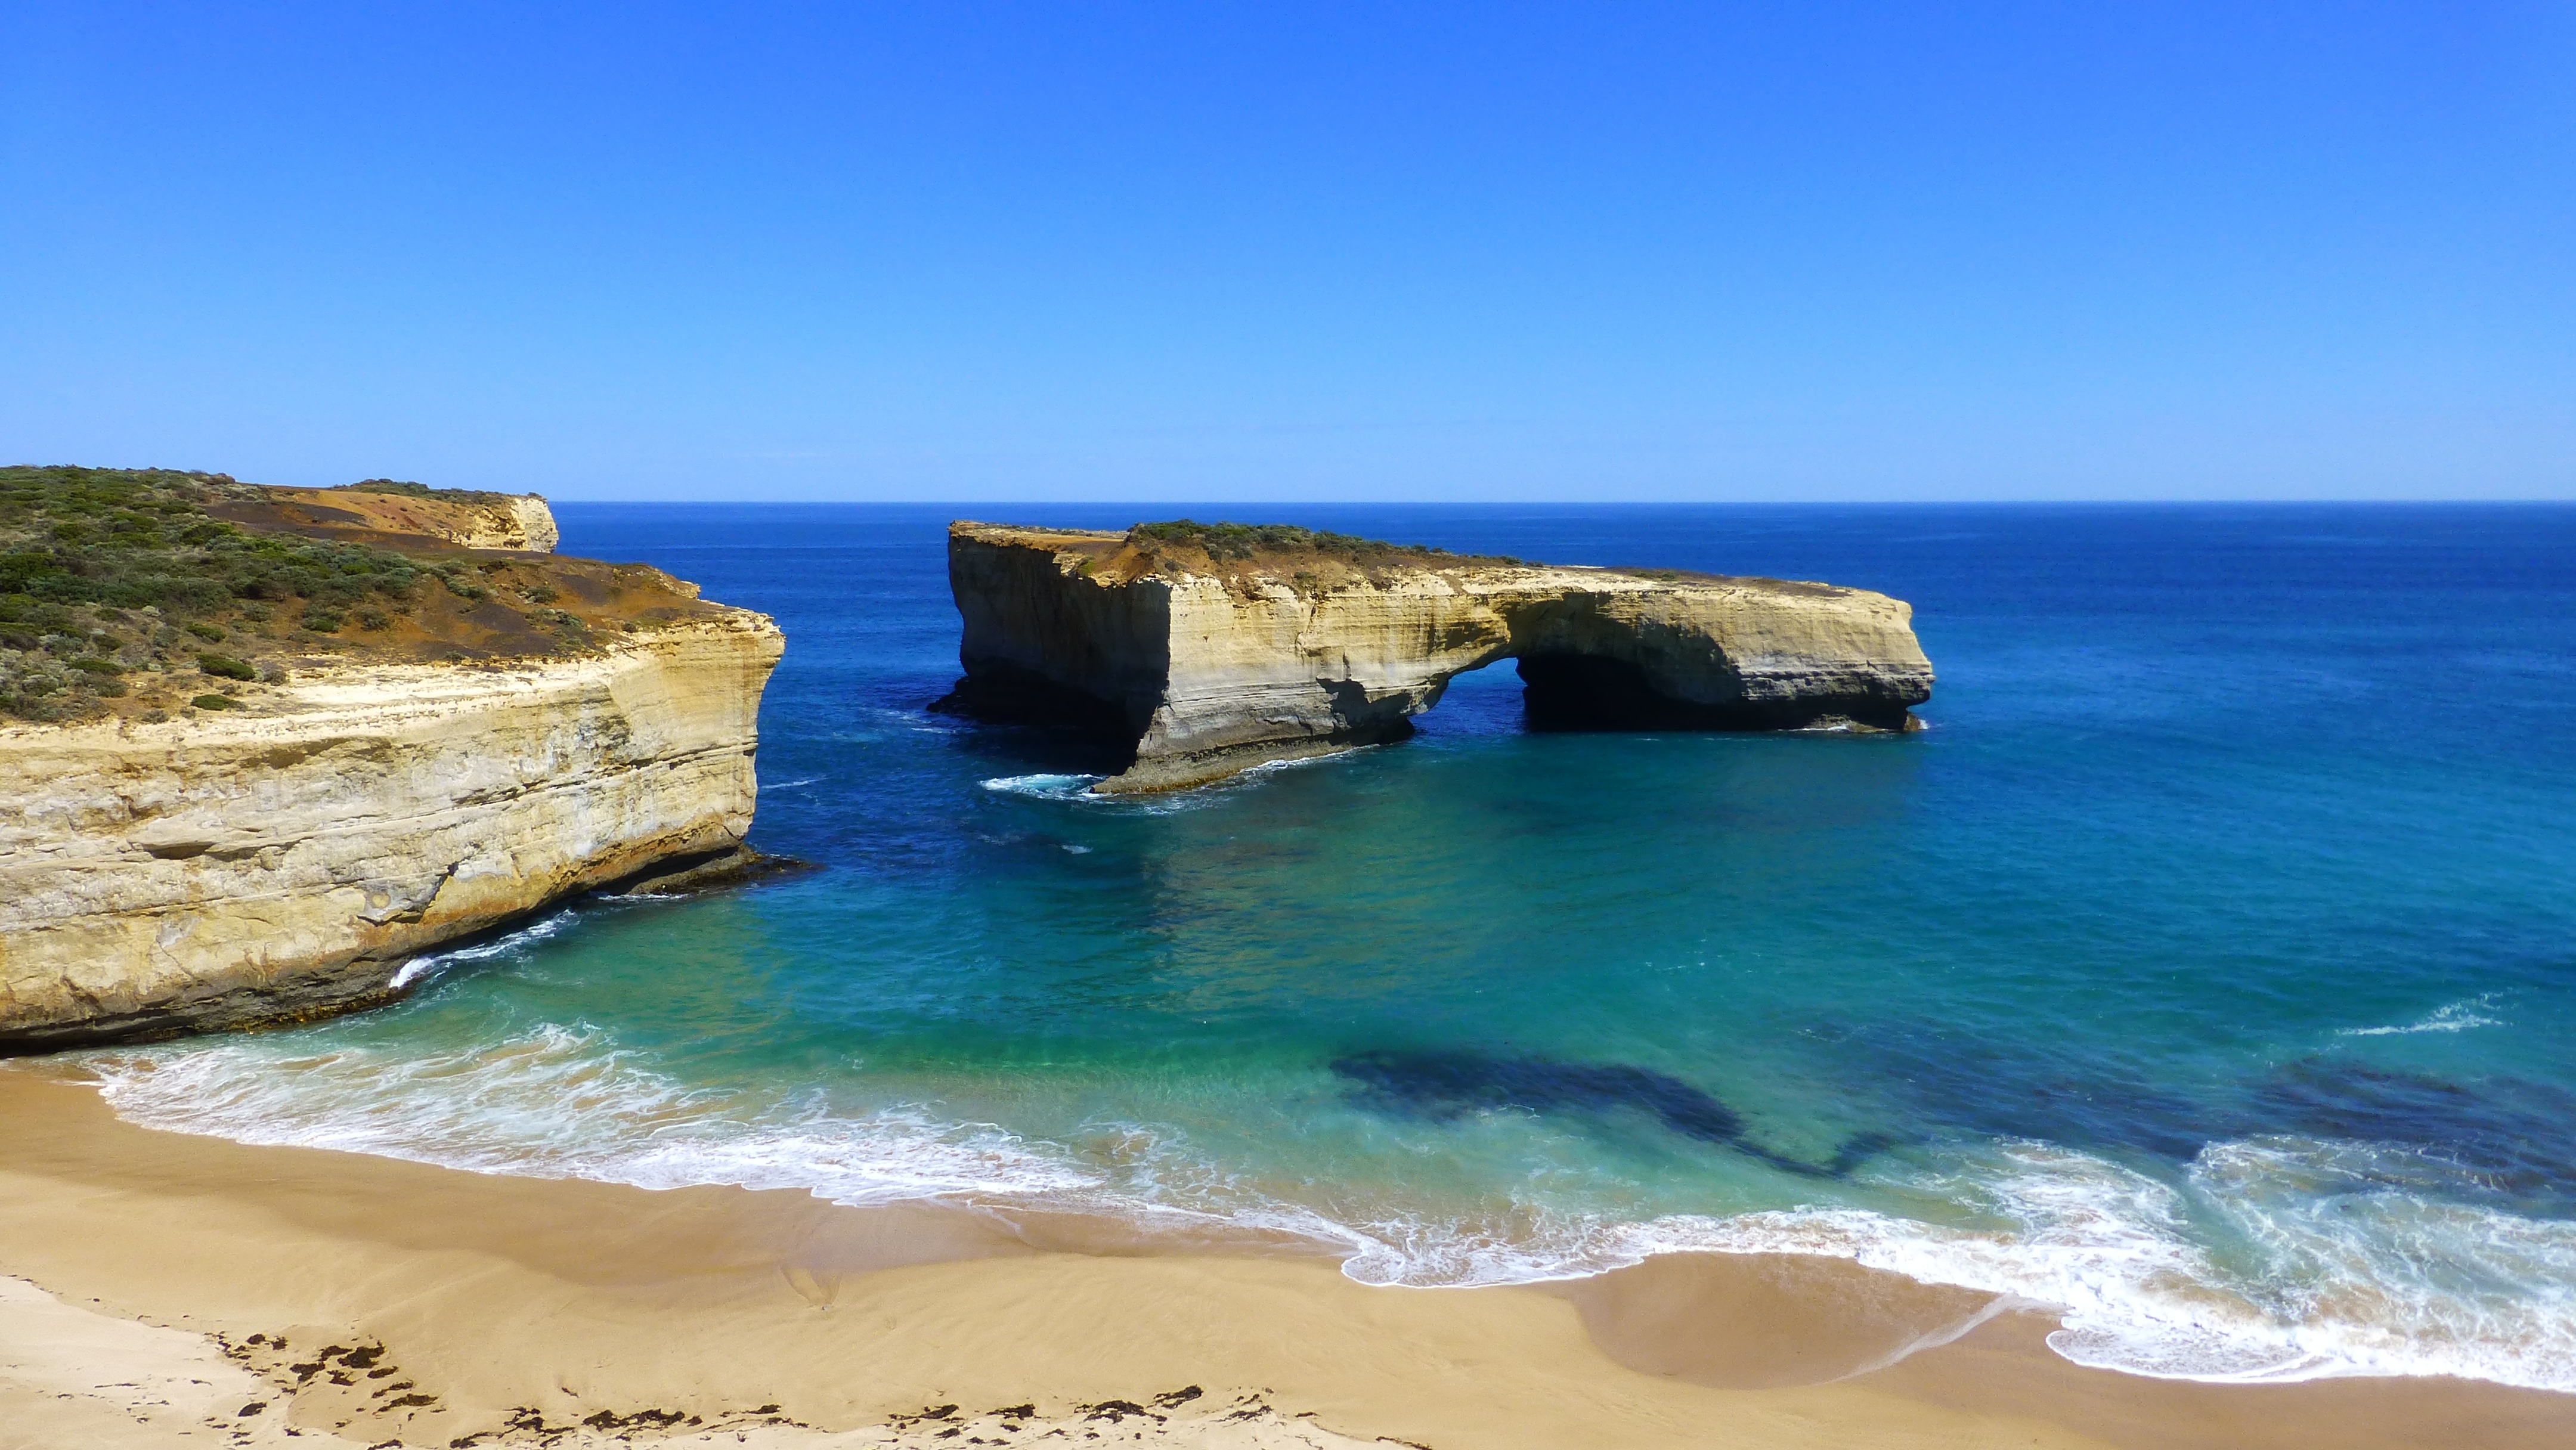
beach, landscape, sea, coast, rock, ocean, shore, wave, vacation, formation, cliff, cove, bay, stack, terrain, material, body of water, australia, headland, cliffs, cape, islet, landform, great ocean road, geographical feature, wind wave, promontory, london bow